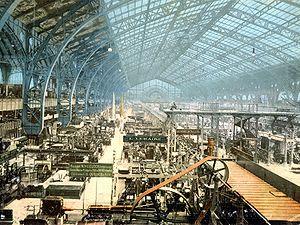
L'industrialisation est le processus de fabrication de produits manufacturés s'effectuant soit dans une chaîne de fabrication, soit dans une chaîne de production, avec des techniques permettant une forte productivité du travail et qui regroupe les travailleurs dans des infrastructures constantes avec des horaires fixes et une réglementation stricte. Cette définition peut également s'employer pour une organisation qui passe du prototype à la production de masse.
L'histoire de la tour Eiffel relate les origines et la construction du monument parisien.
Entre 1870 et la Première Guerre mondiale, l'Europe connaît une vague d'innovation exceptionnelle faisant suite à un siècle de poussée technologique. Cette synthèse créative, facilement perceptible par les contemporains, reste un tournant historique important dont l'ampleur n'est pas sans rappeler les bouleversements observés à la Renaissance. C'est l'époque de la foi dans le progrès, l'âge d'or des expositions universelles, de l'entrepreneuriat populaire et de l'internationalisation avant l'heure. Dans ce contexte de prospérité économique, la France et la ville lumière jouent un rôle particulier que viendront bientôt ruiner les deux guerres mondiales. Cette période d'expansion dans un climat d'insouciance, qui sera plus tard qualifiée de Belle Époque, est un tournant décisif vers la modernité.
La révolution industrielle est le processus historique du XIXᵉ siècle qui fait basculer, une société à dominante agraire et artisanale vers une société commerciale et industrielle. Cette transformation, tirée par le boom ferroviaire des années 1840, affecte profondément l'agriculture, l'économie, le droit, la politique, la société et l'environnement.